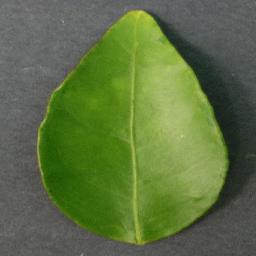
Label: Orange___Haunglongbing_(Citrus_greening)